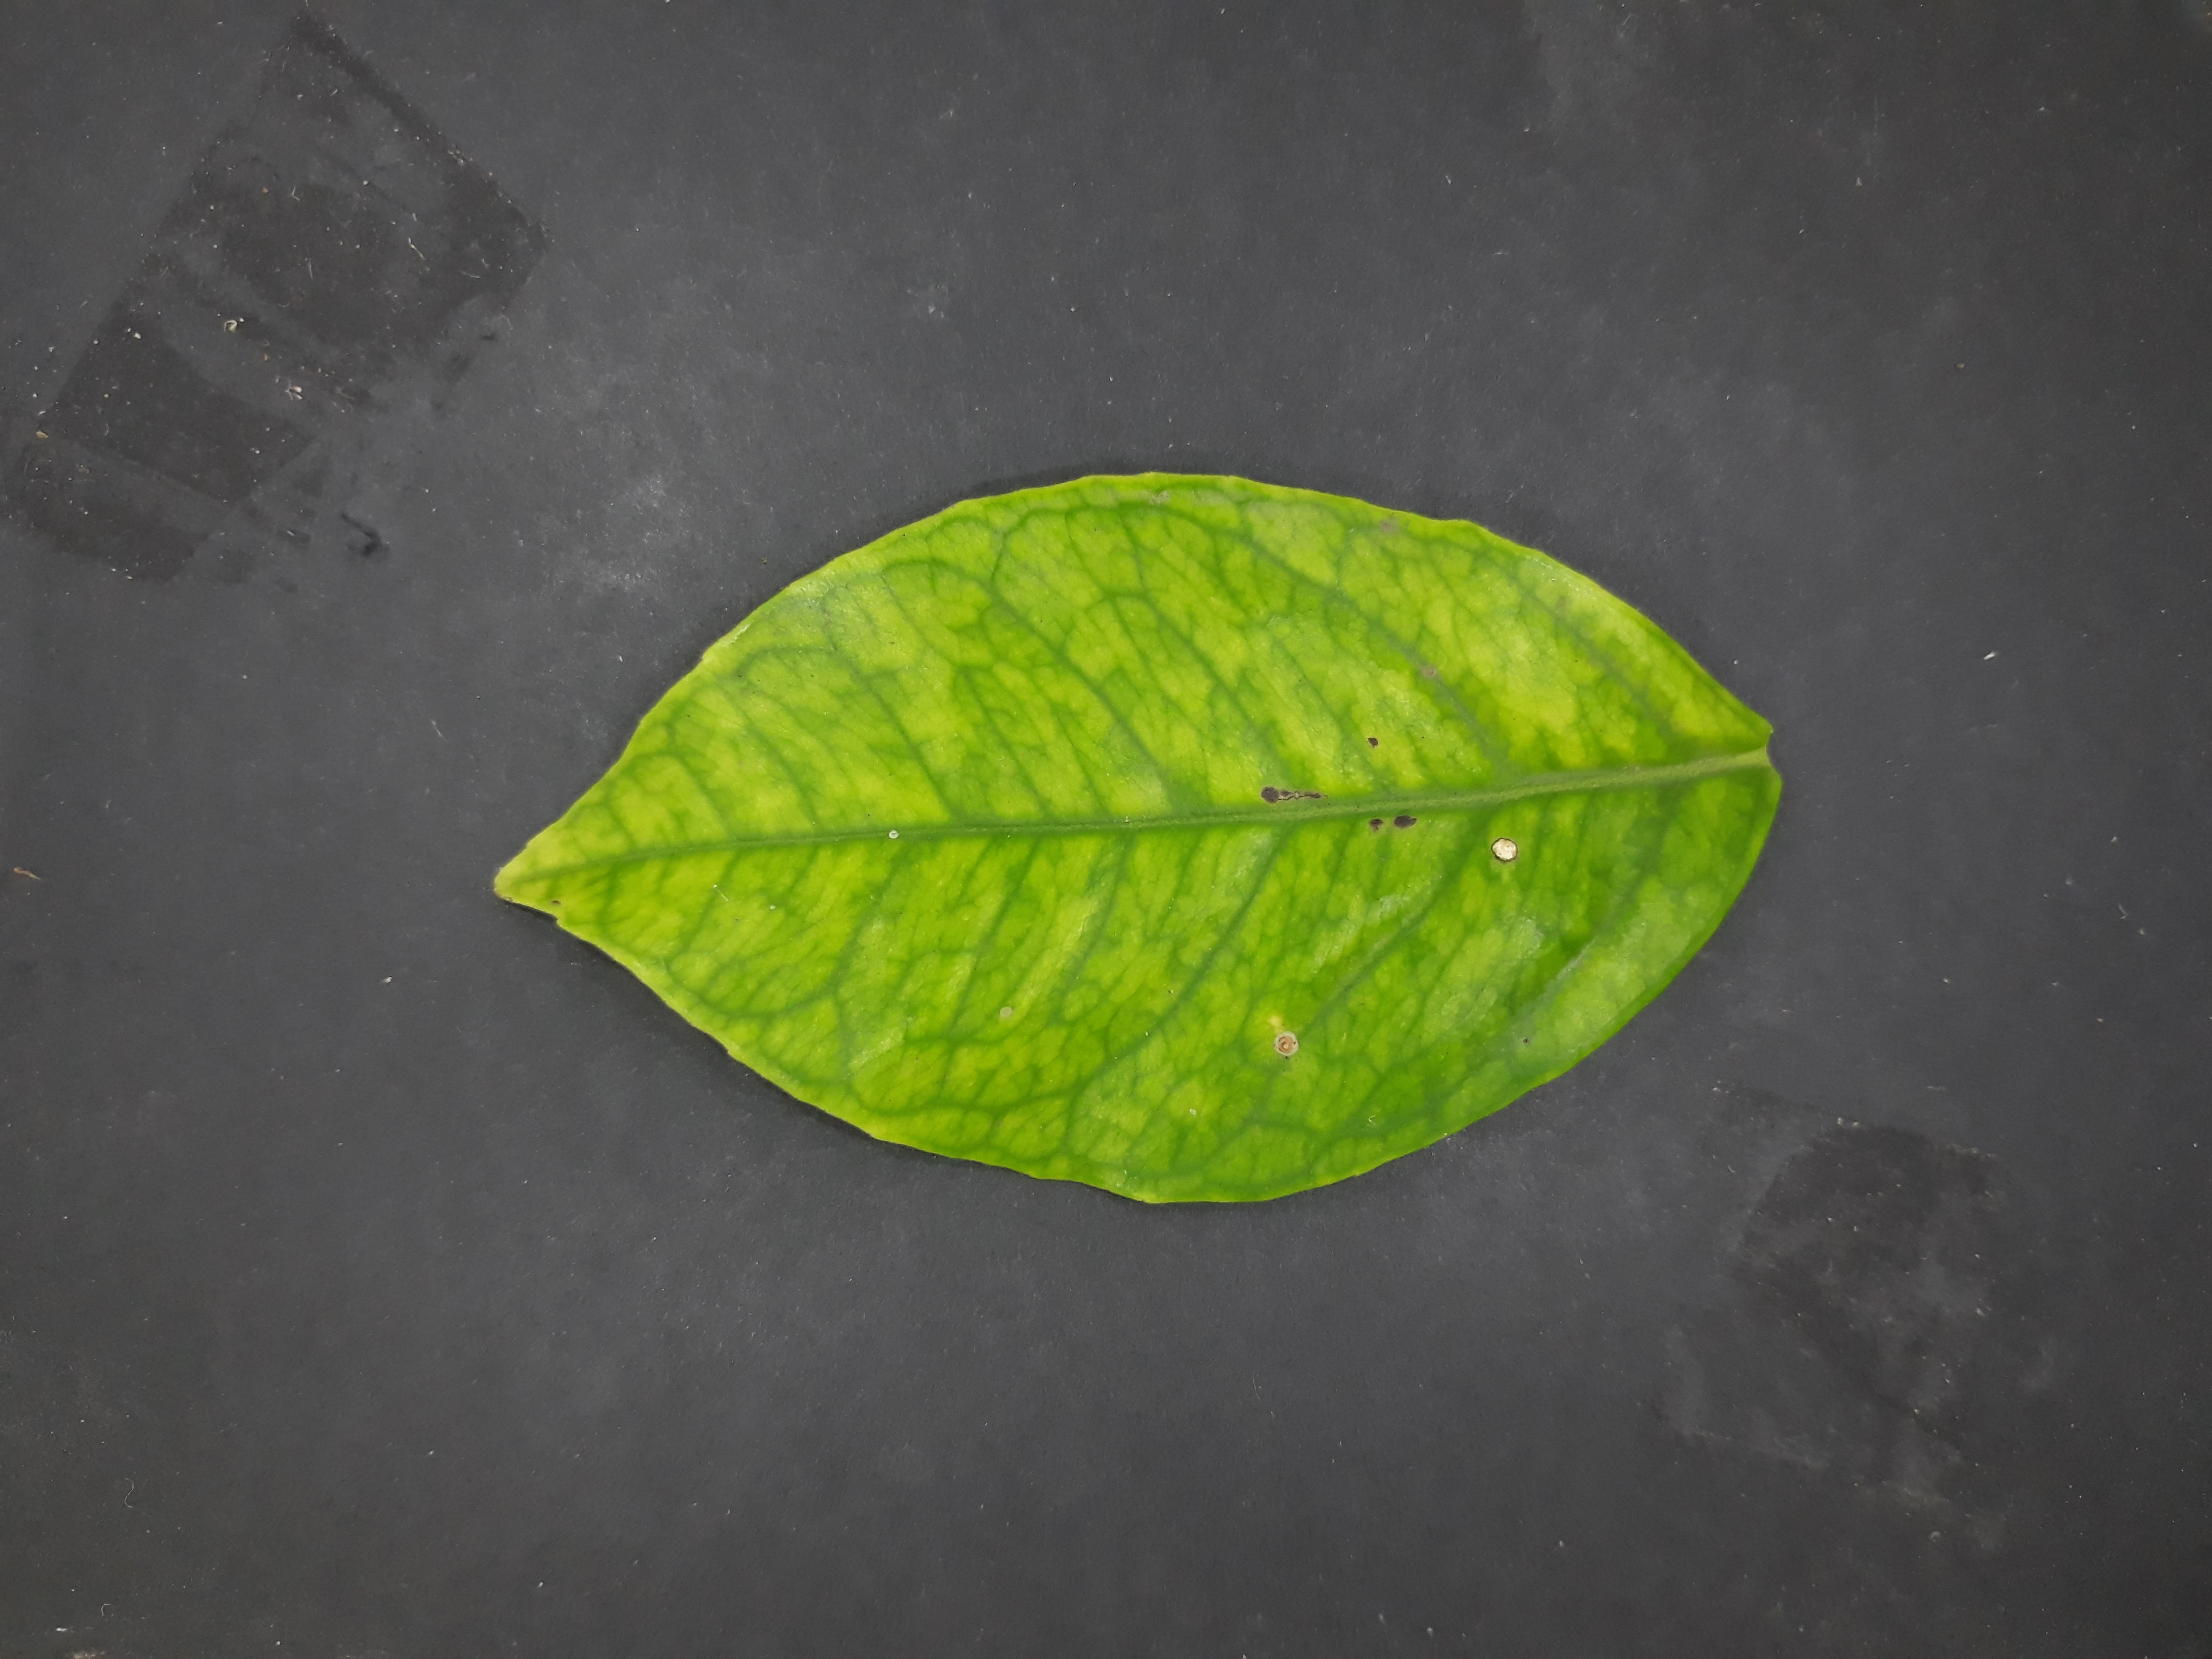
Label: Iron deficiency (Fe)